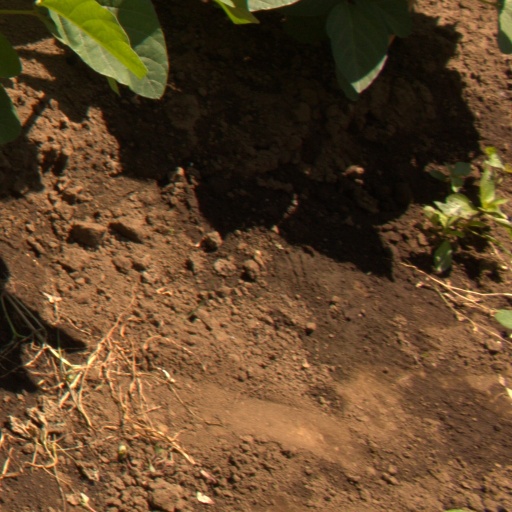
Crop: soybean